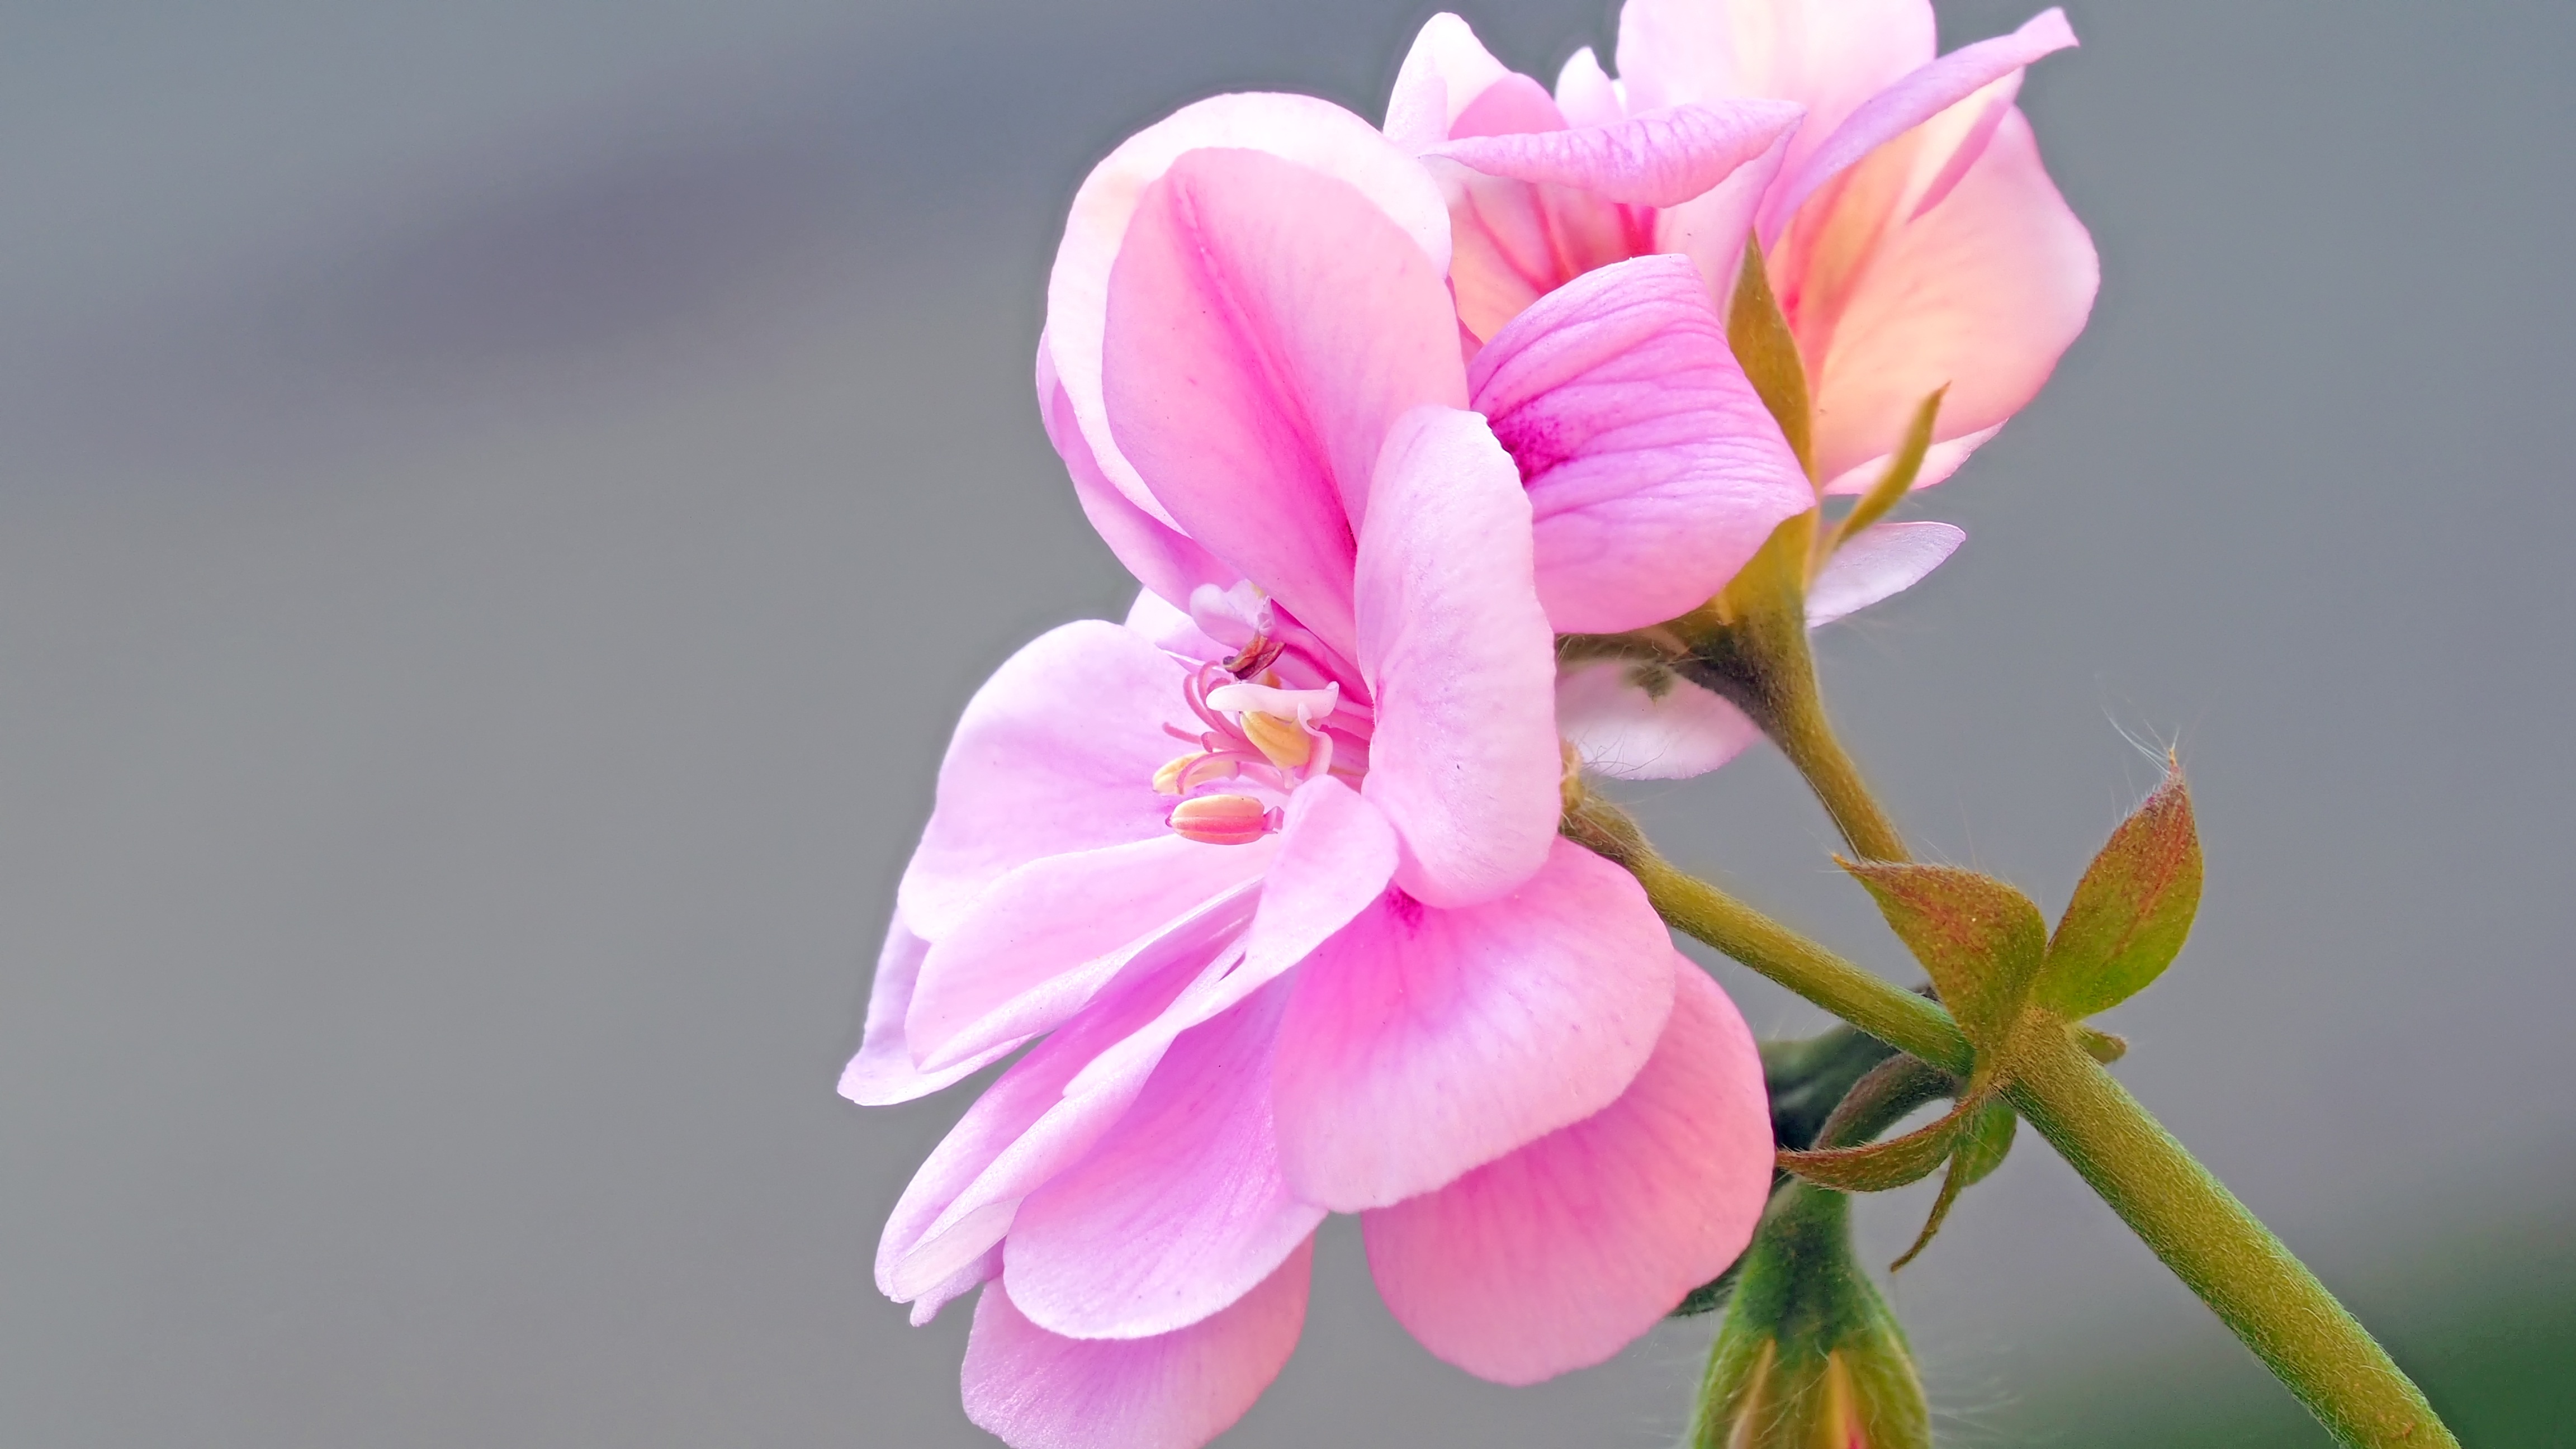
nature, blossom, plant, photography, flower, petal, live, botany, pink, flora, close up, macro photography, flowering plant, land plant